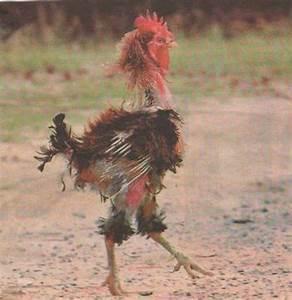
chicken